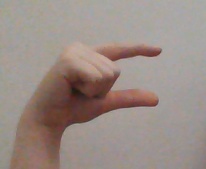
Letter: dal